Vincentas Jakševičius

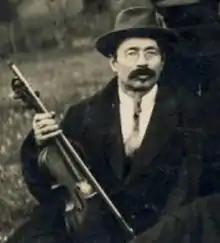
Vincentas Jakševičius around 1928

Vincentas Jakševičius ( in Naujamiestis district, Russian Empire – July 19, 1936 in Kaišiadorys, Lithuania) was a Lithuanian sculptor specializing in church interiors. His works, occasionally accompanied by either his sons or his brother, include various pieces of religious art, mainly statues of the saints and altars, in Kaišiadorys, Švėkšna and various other parts of Lithuania.